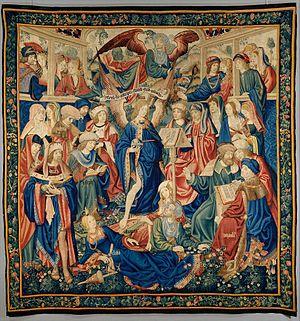
La tapisserie de Bruxelles est le nom donné à la production des nombreux ateliers de tapisserie de haute-lisse actifs à Bruxelles du début du XVᵉ siècle jusqu'à la fin du XVIIIᵉ siècle.